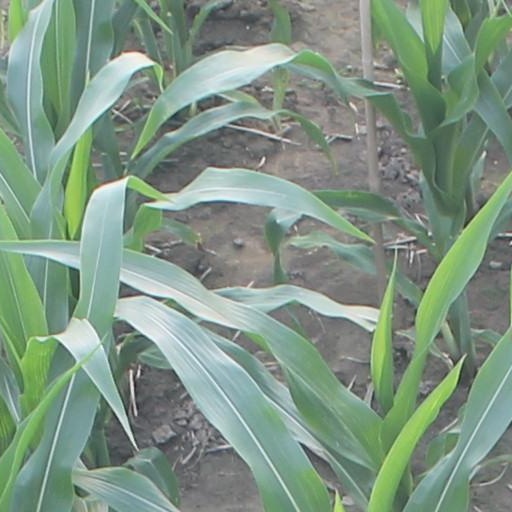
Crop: maize; corn